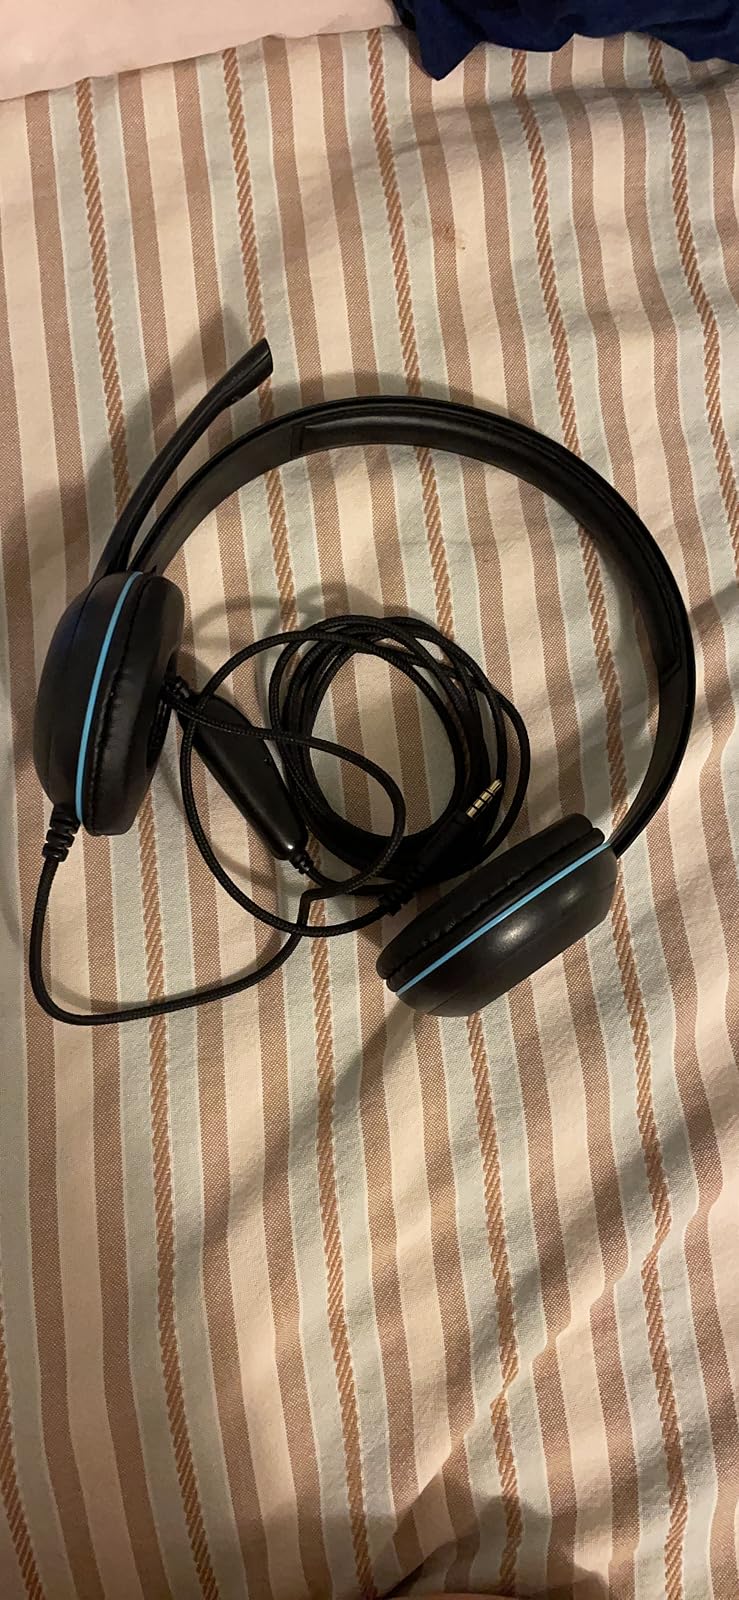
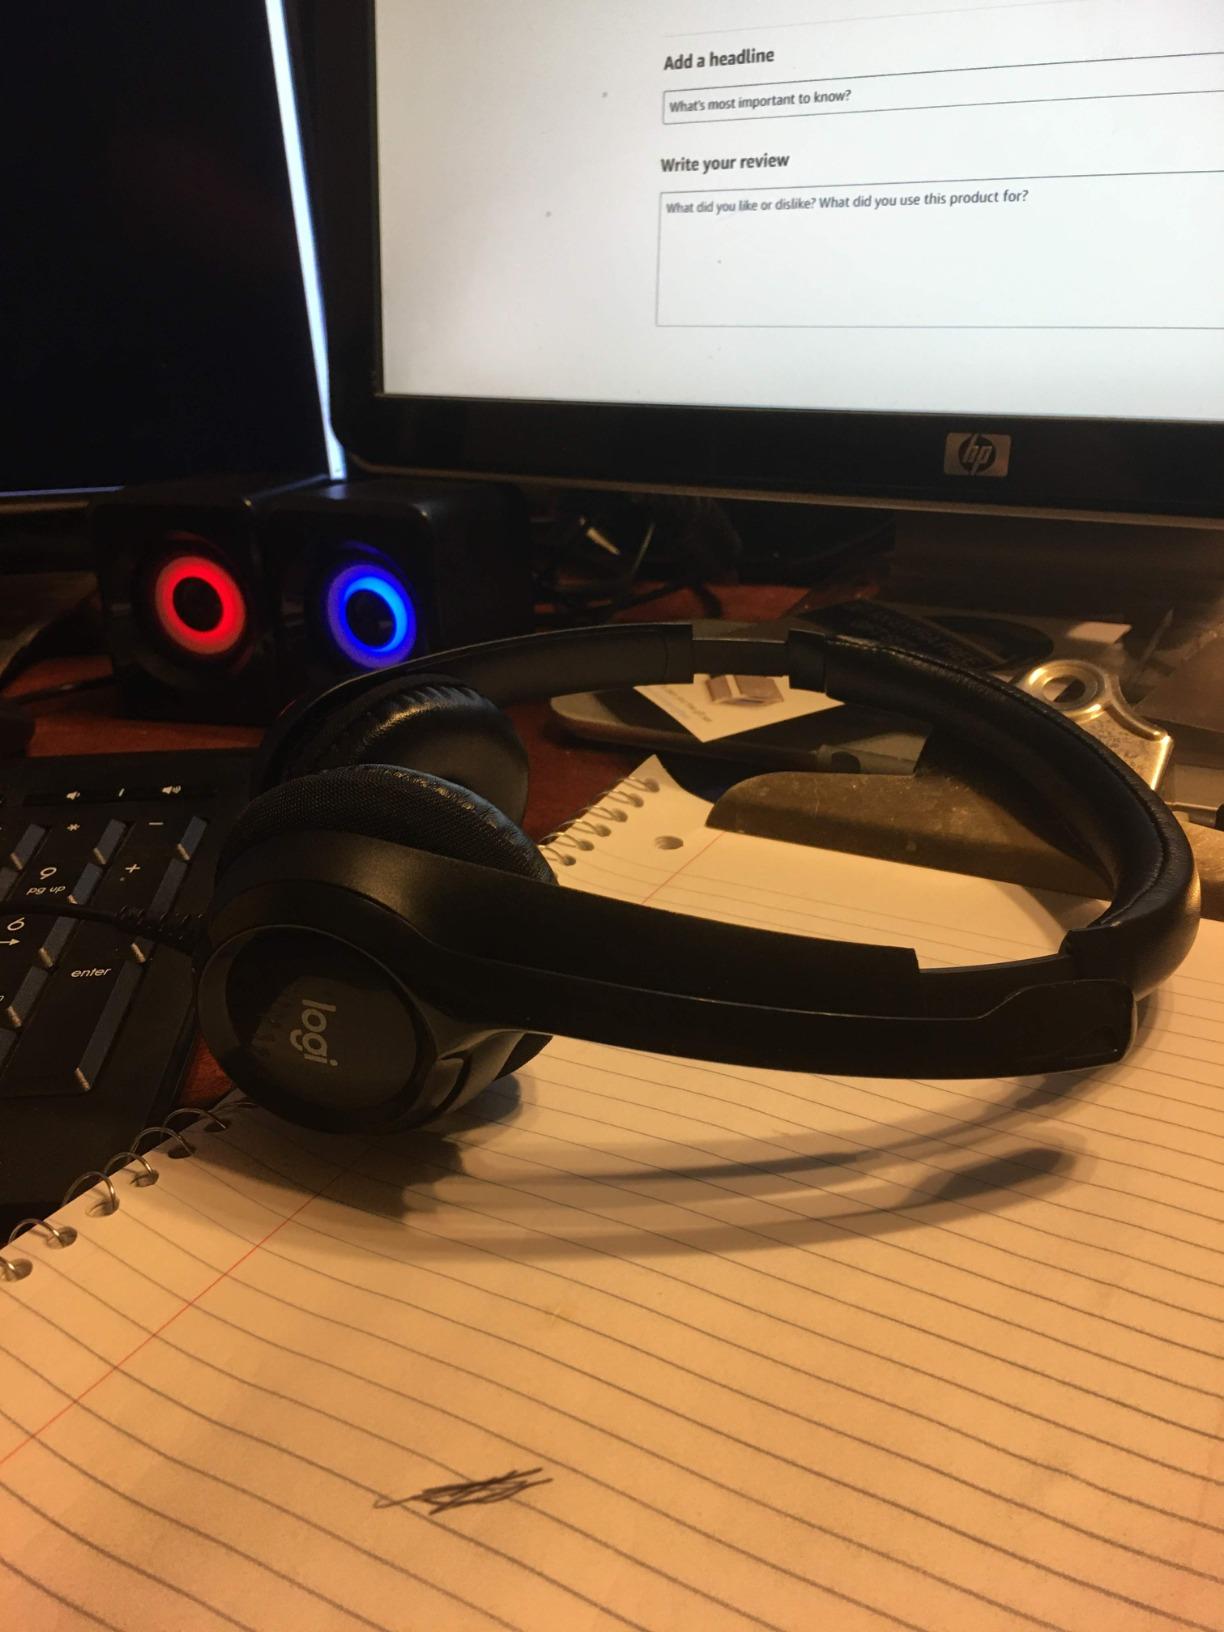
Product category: headphones
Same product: no